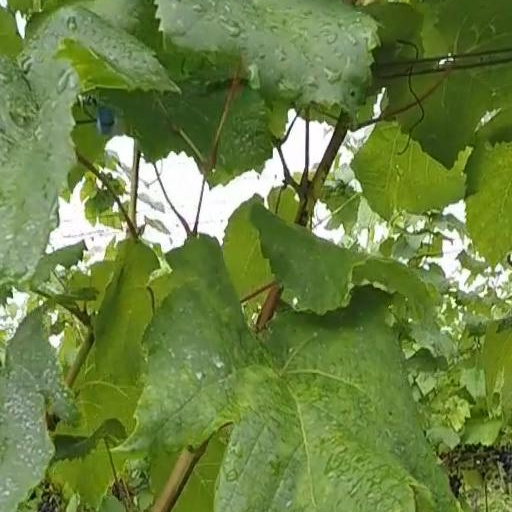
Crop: grape